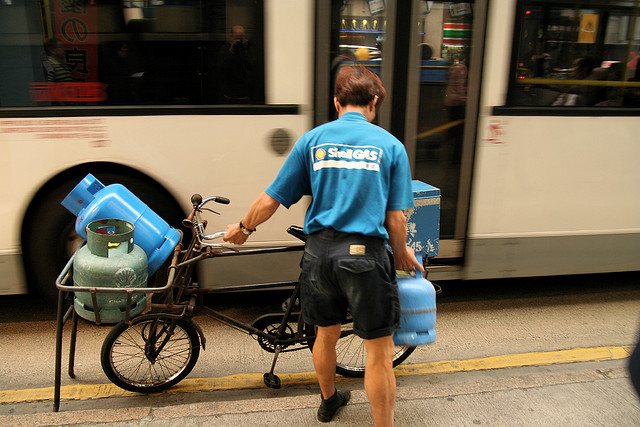
A man has propane tanks on his bicycle that is parked next to the bus.